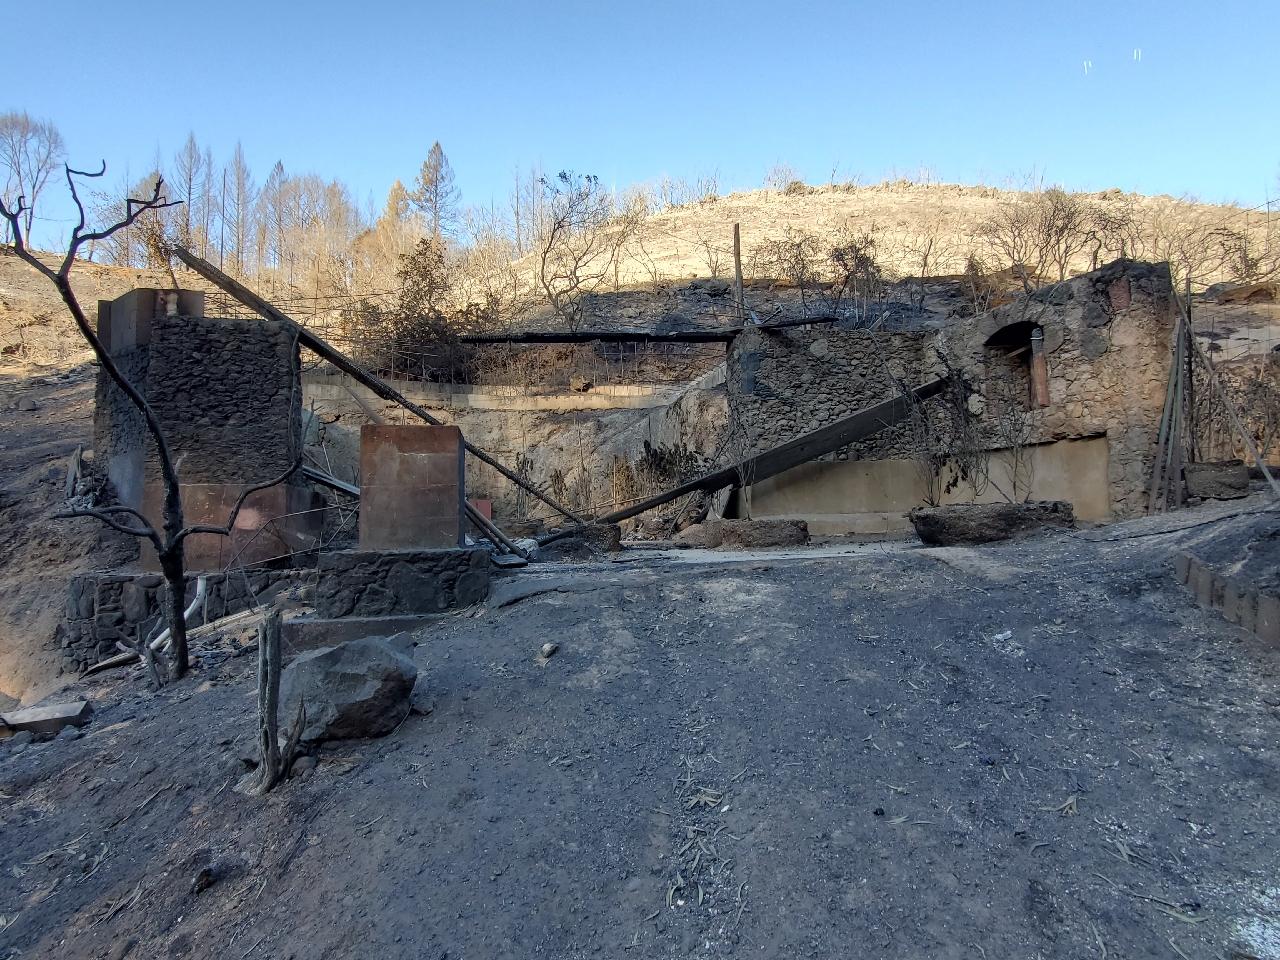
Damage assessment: destroyed